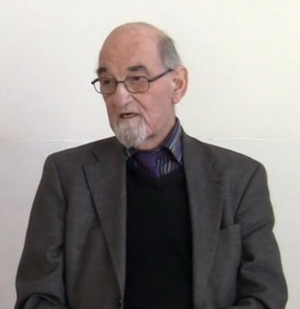
Hans Kristian Neerskov
Foto fra 2013
Hans Kristian Neerskov (1932-2017), dansk frikirkepræst og stifter af Dansk Europamission. Foto fra 2013.
Hans Kristian Neerskov var en dansk præst, forfatter og menneskerettighedsaktivist. Neerskov stiftede i 1964 Dansk Europamission, der arbejdede for at hjælpe kristne bag jerntæppet. Man smuglede blandt andet millioner af bibler ind bag jerntæppet under den kolde krig, og Neerskov blev i den forbindelse arresteret 13 gange i forskellige kommunistiske lande.